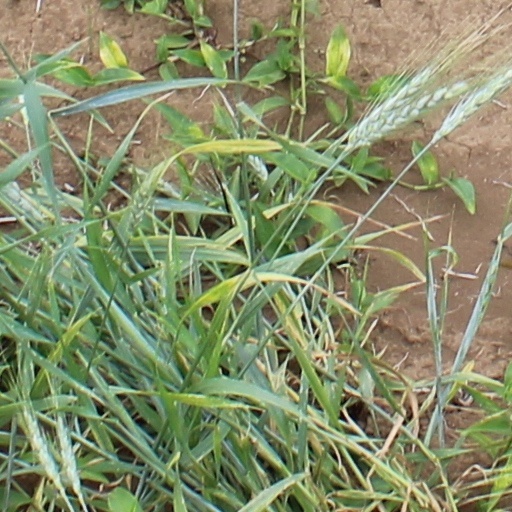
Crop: wheat